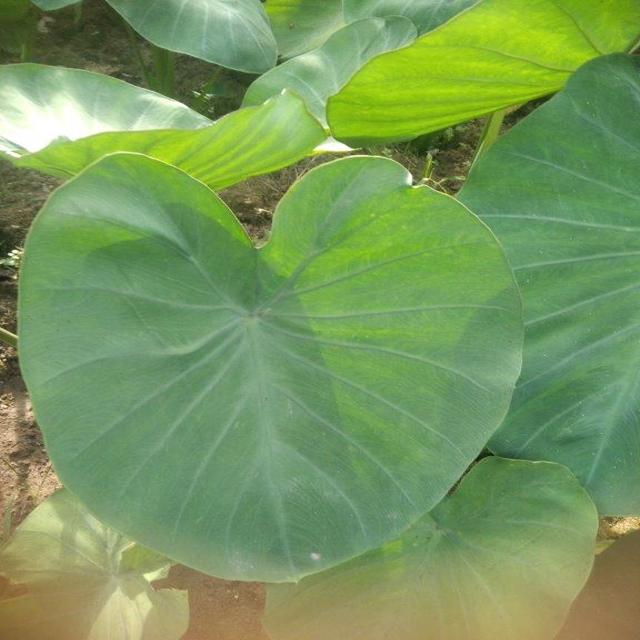
Label: Healthy